Bideford Quay railway station

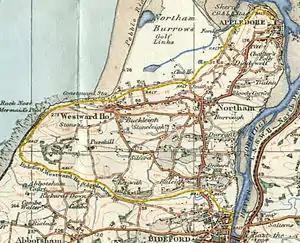
Map showing the position of Causeway Crossing Halt

Bideford Quay Station was a railway station in Bideford, north Devon; the southern terminus on the Bideford, Westward Ho! and Appledore Railway, serving the town and passengers from Bideford railway station on the London and South Western Railway. It lay on Bideford Quay where the company offices were situated.